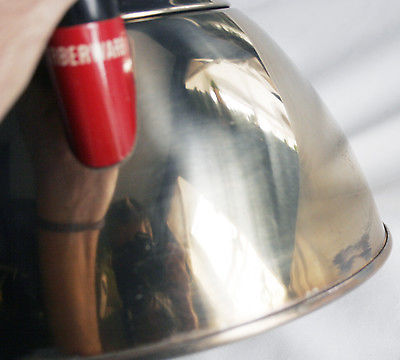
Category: kettle